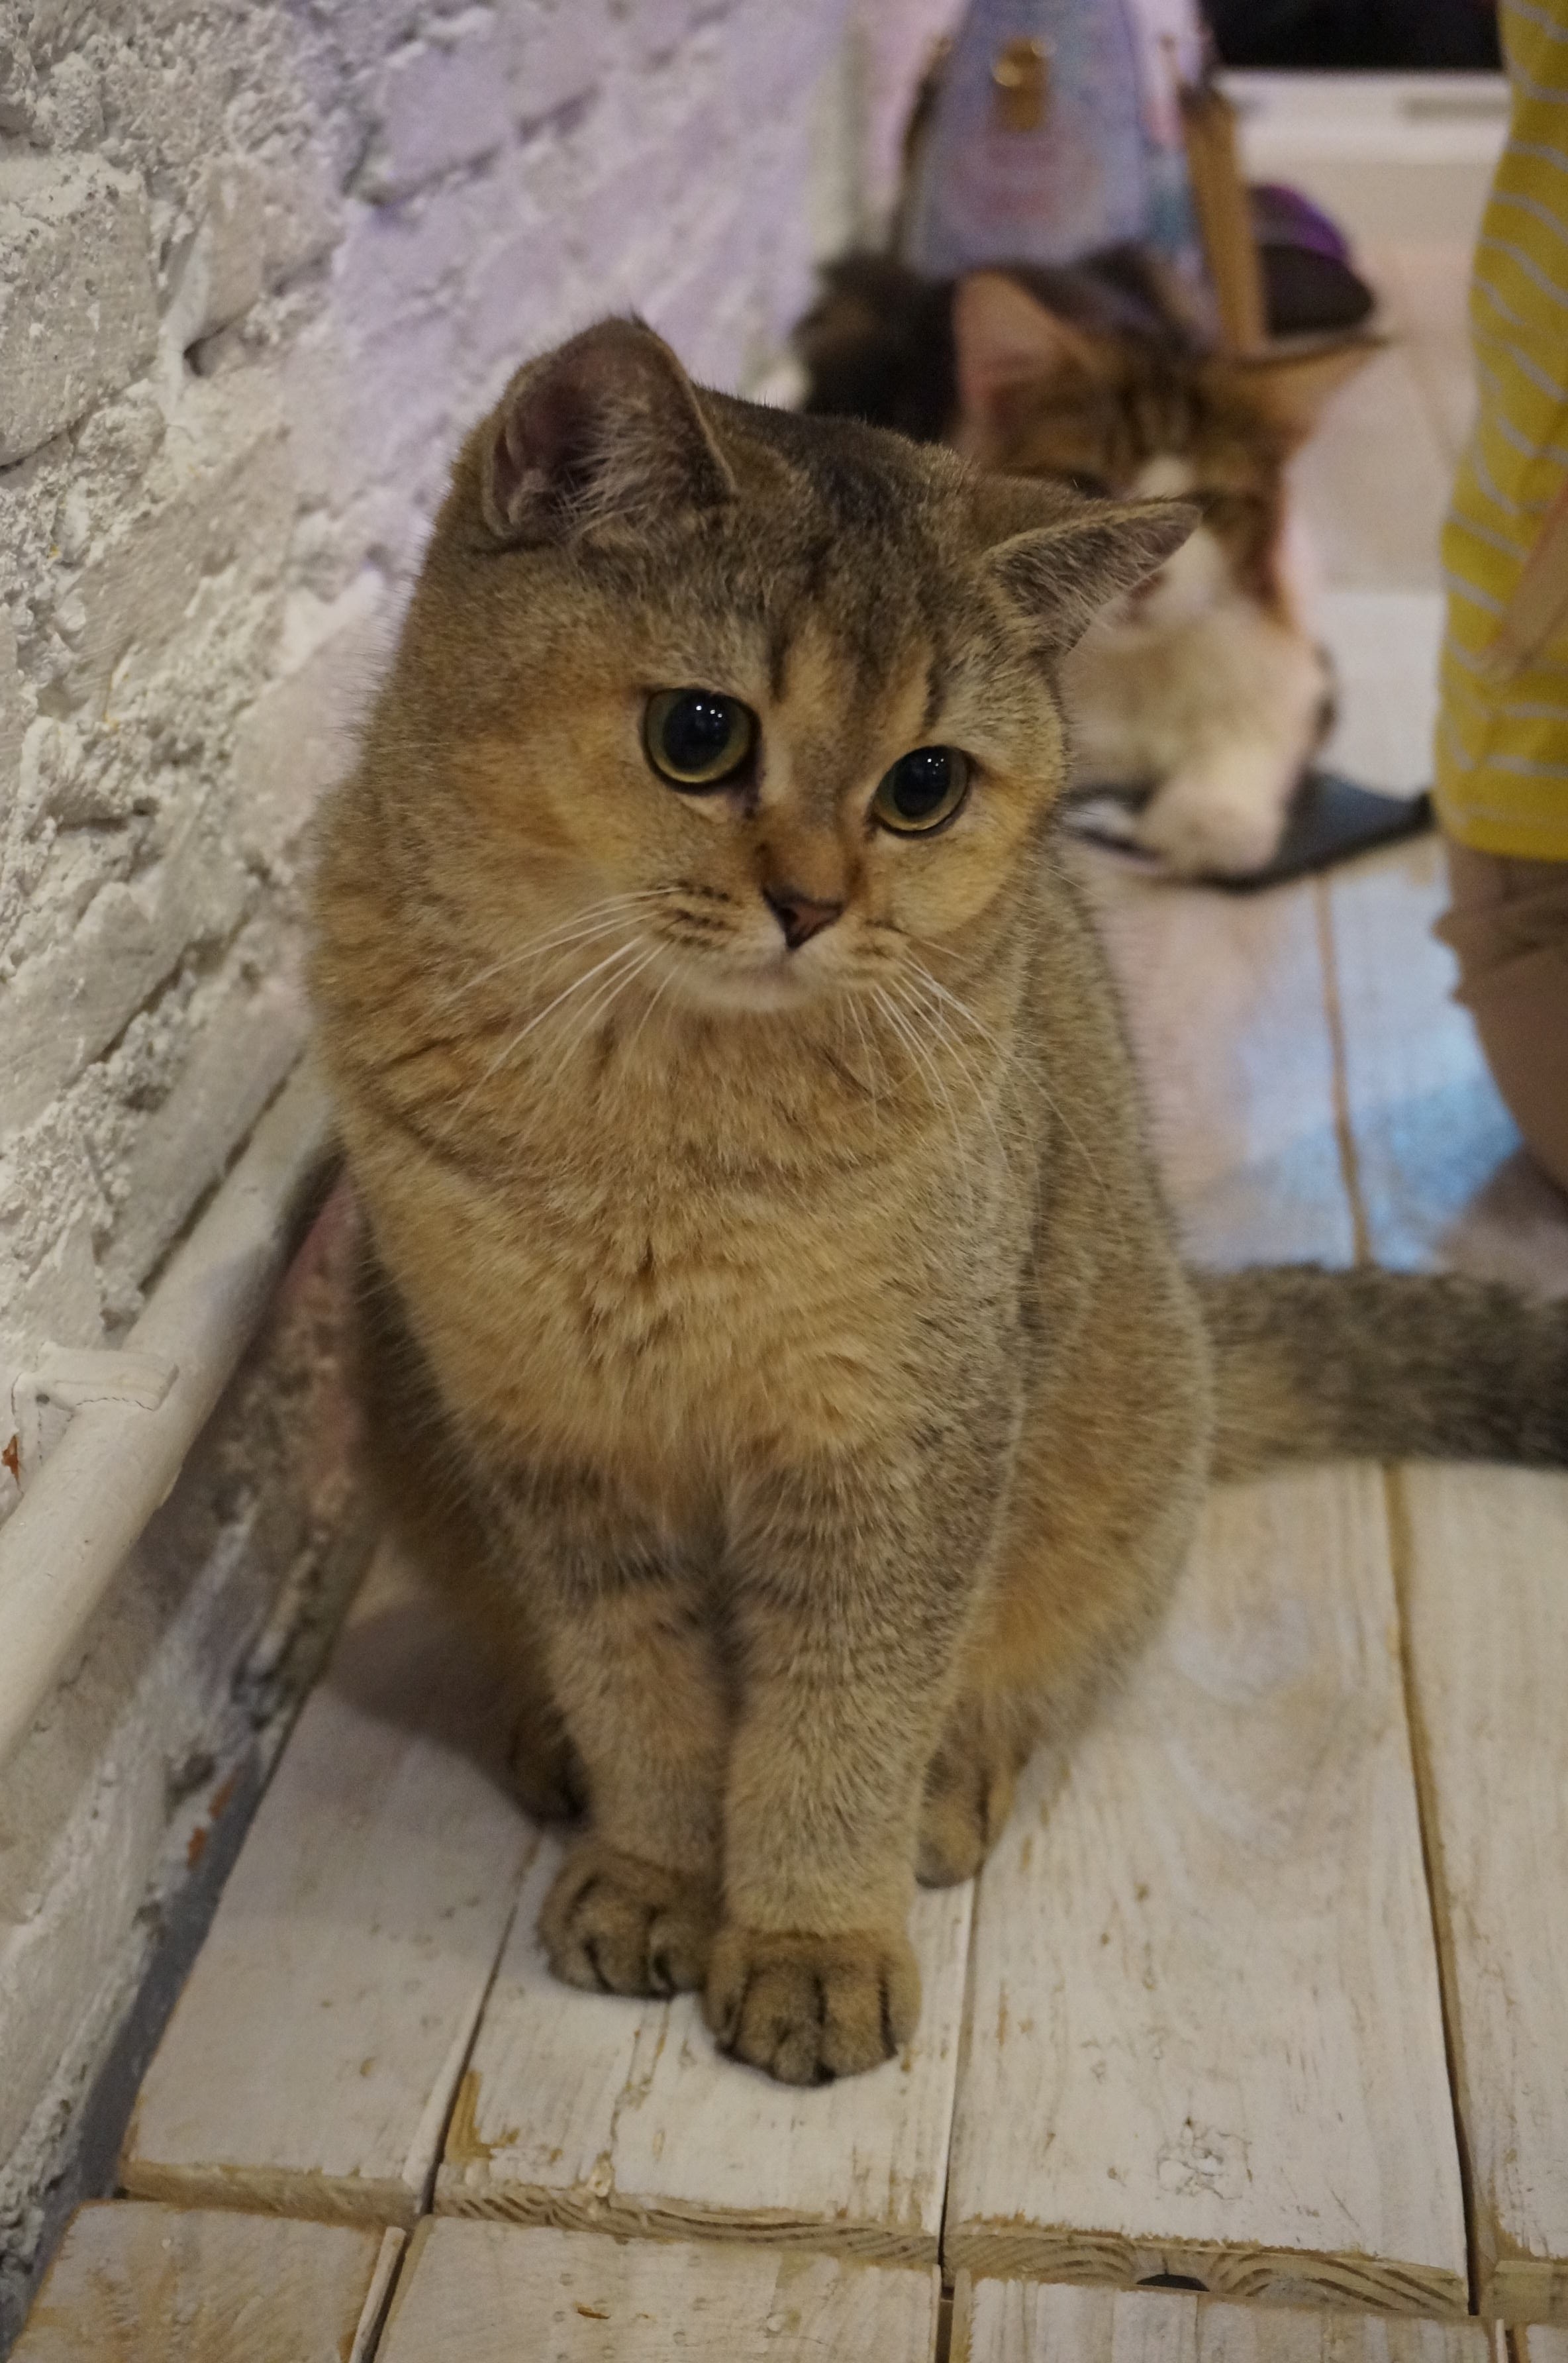
animal, pet, kitten, cat, feline, mammal, fauna, domestic animal, whiskers, animals, vertebrate, cat face, british shorthair, tabby cat, wild cat, small to medium sized cats, cat like mammal, domestic short haired cat, pixie bob